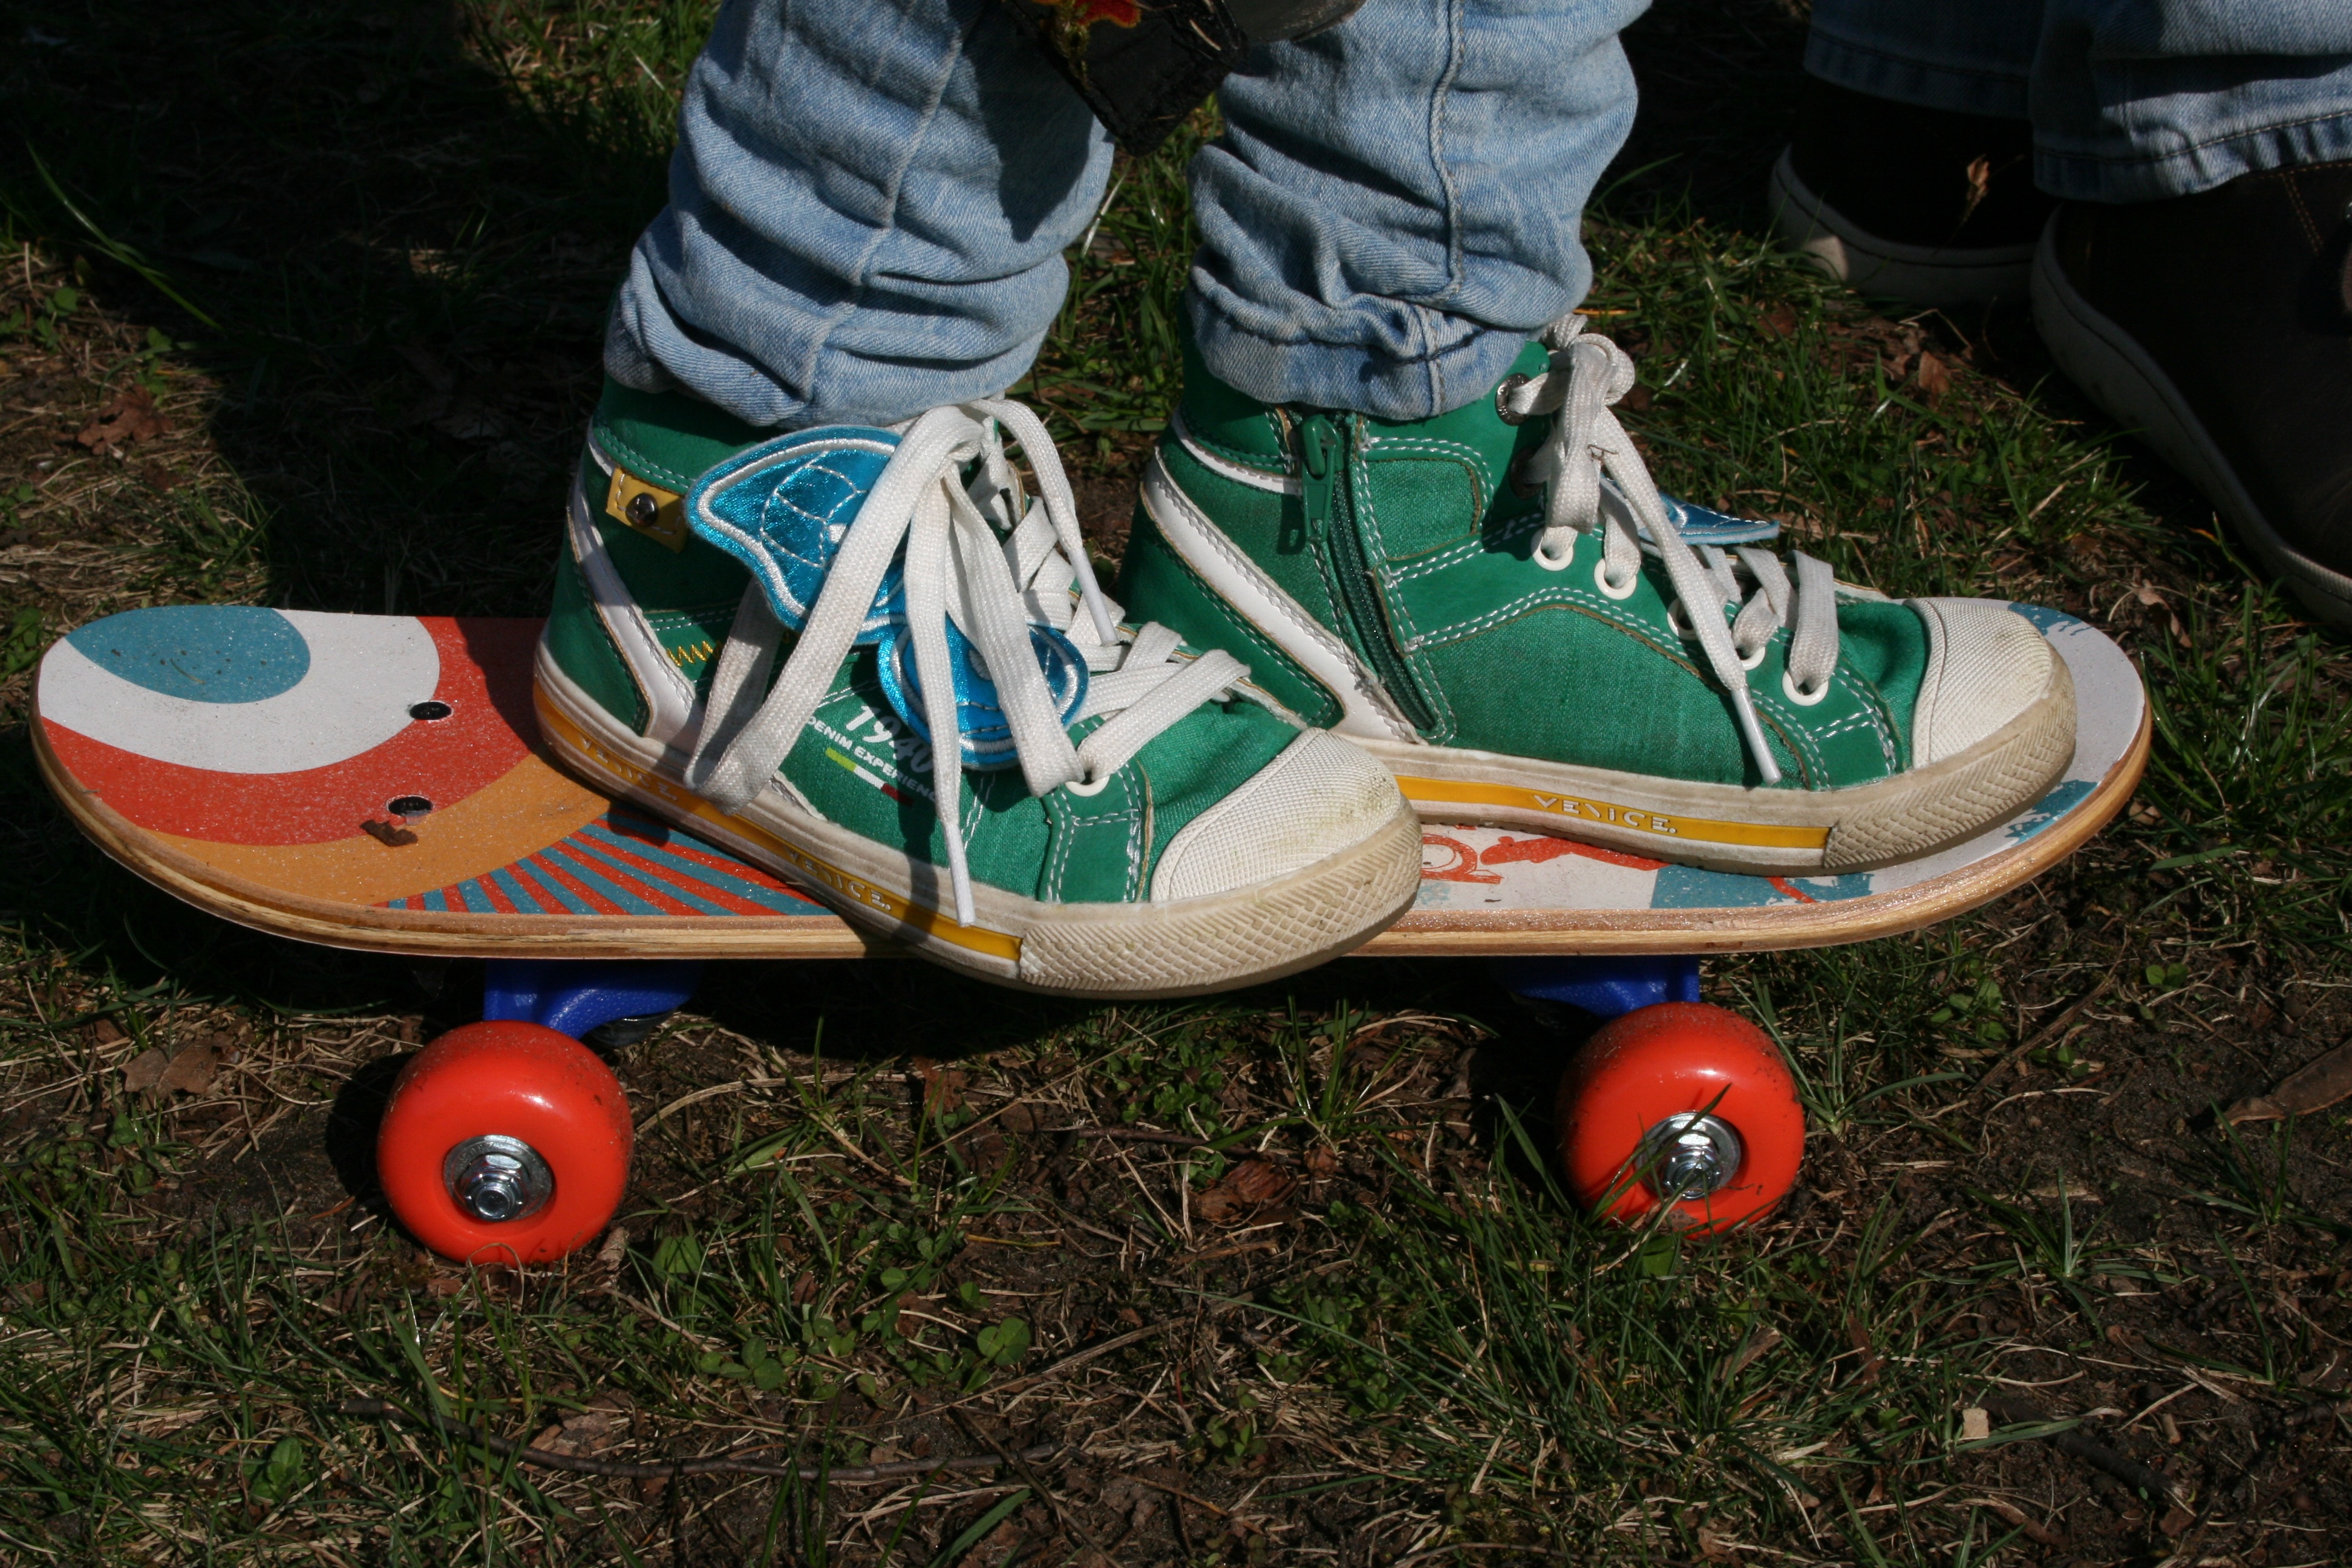
sport, play, skateboard, foot, child, leisure, sports equipment, shoes, fun, footwear, children's shoes